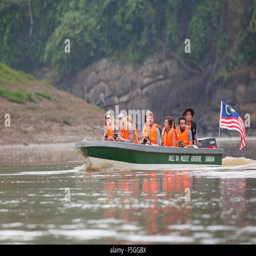
tourists cruise down river looking for wildlife